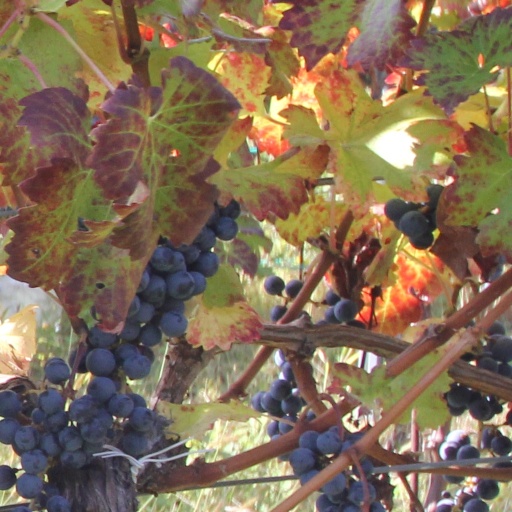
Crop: grape